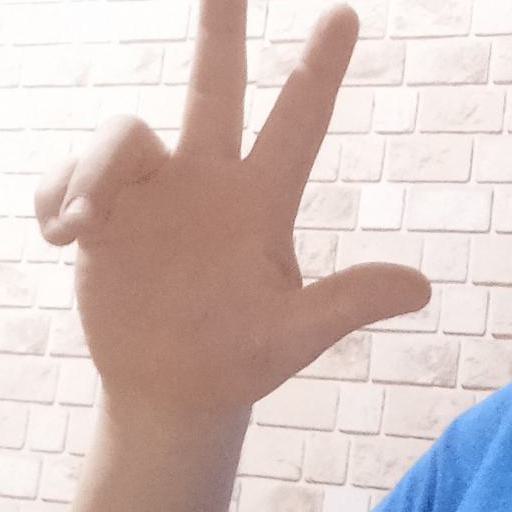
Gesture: three2